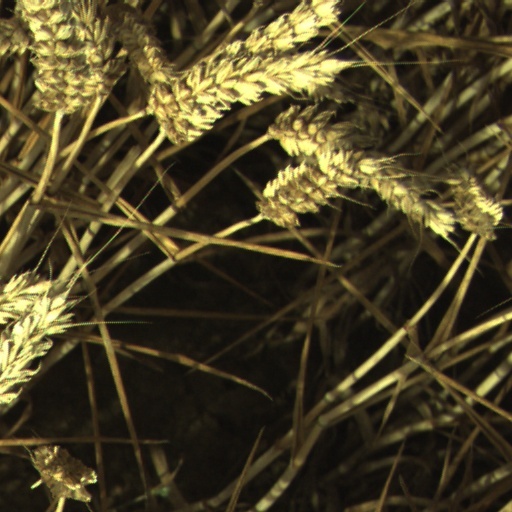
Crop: wheat